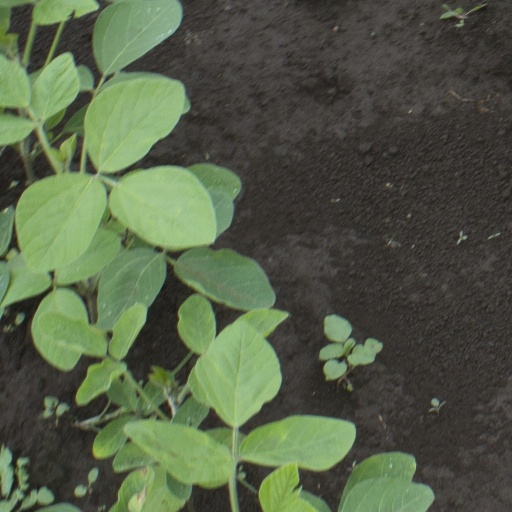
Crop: soybean